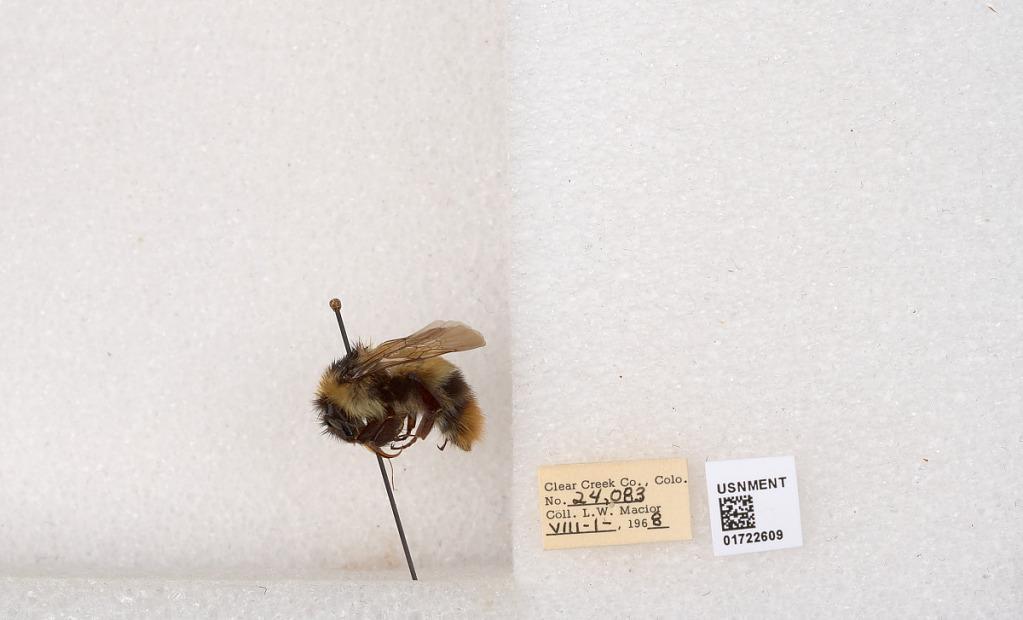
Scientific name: Bombus kirbyellus
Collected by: L. Macior
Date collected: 1968-8-1
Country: United States
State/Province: Colorado
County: Clear Creek
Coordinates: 39.6891, -105.644